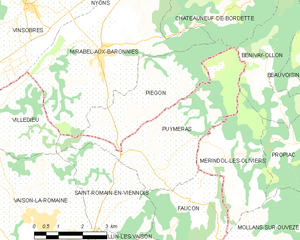
Carte des communes françaises Puyméras